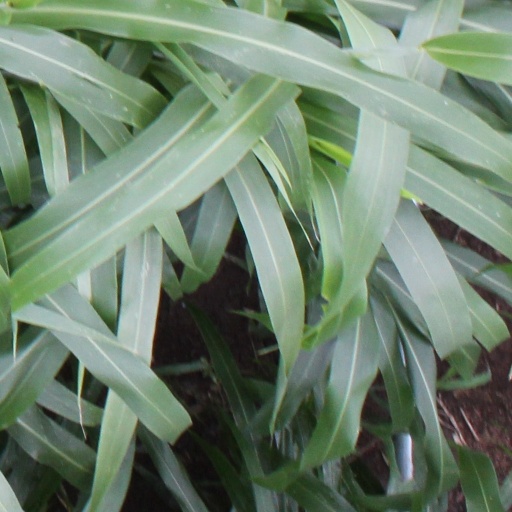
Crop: sorghum